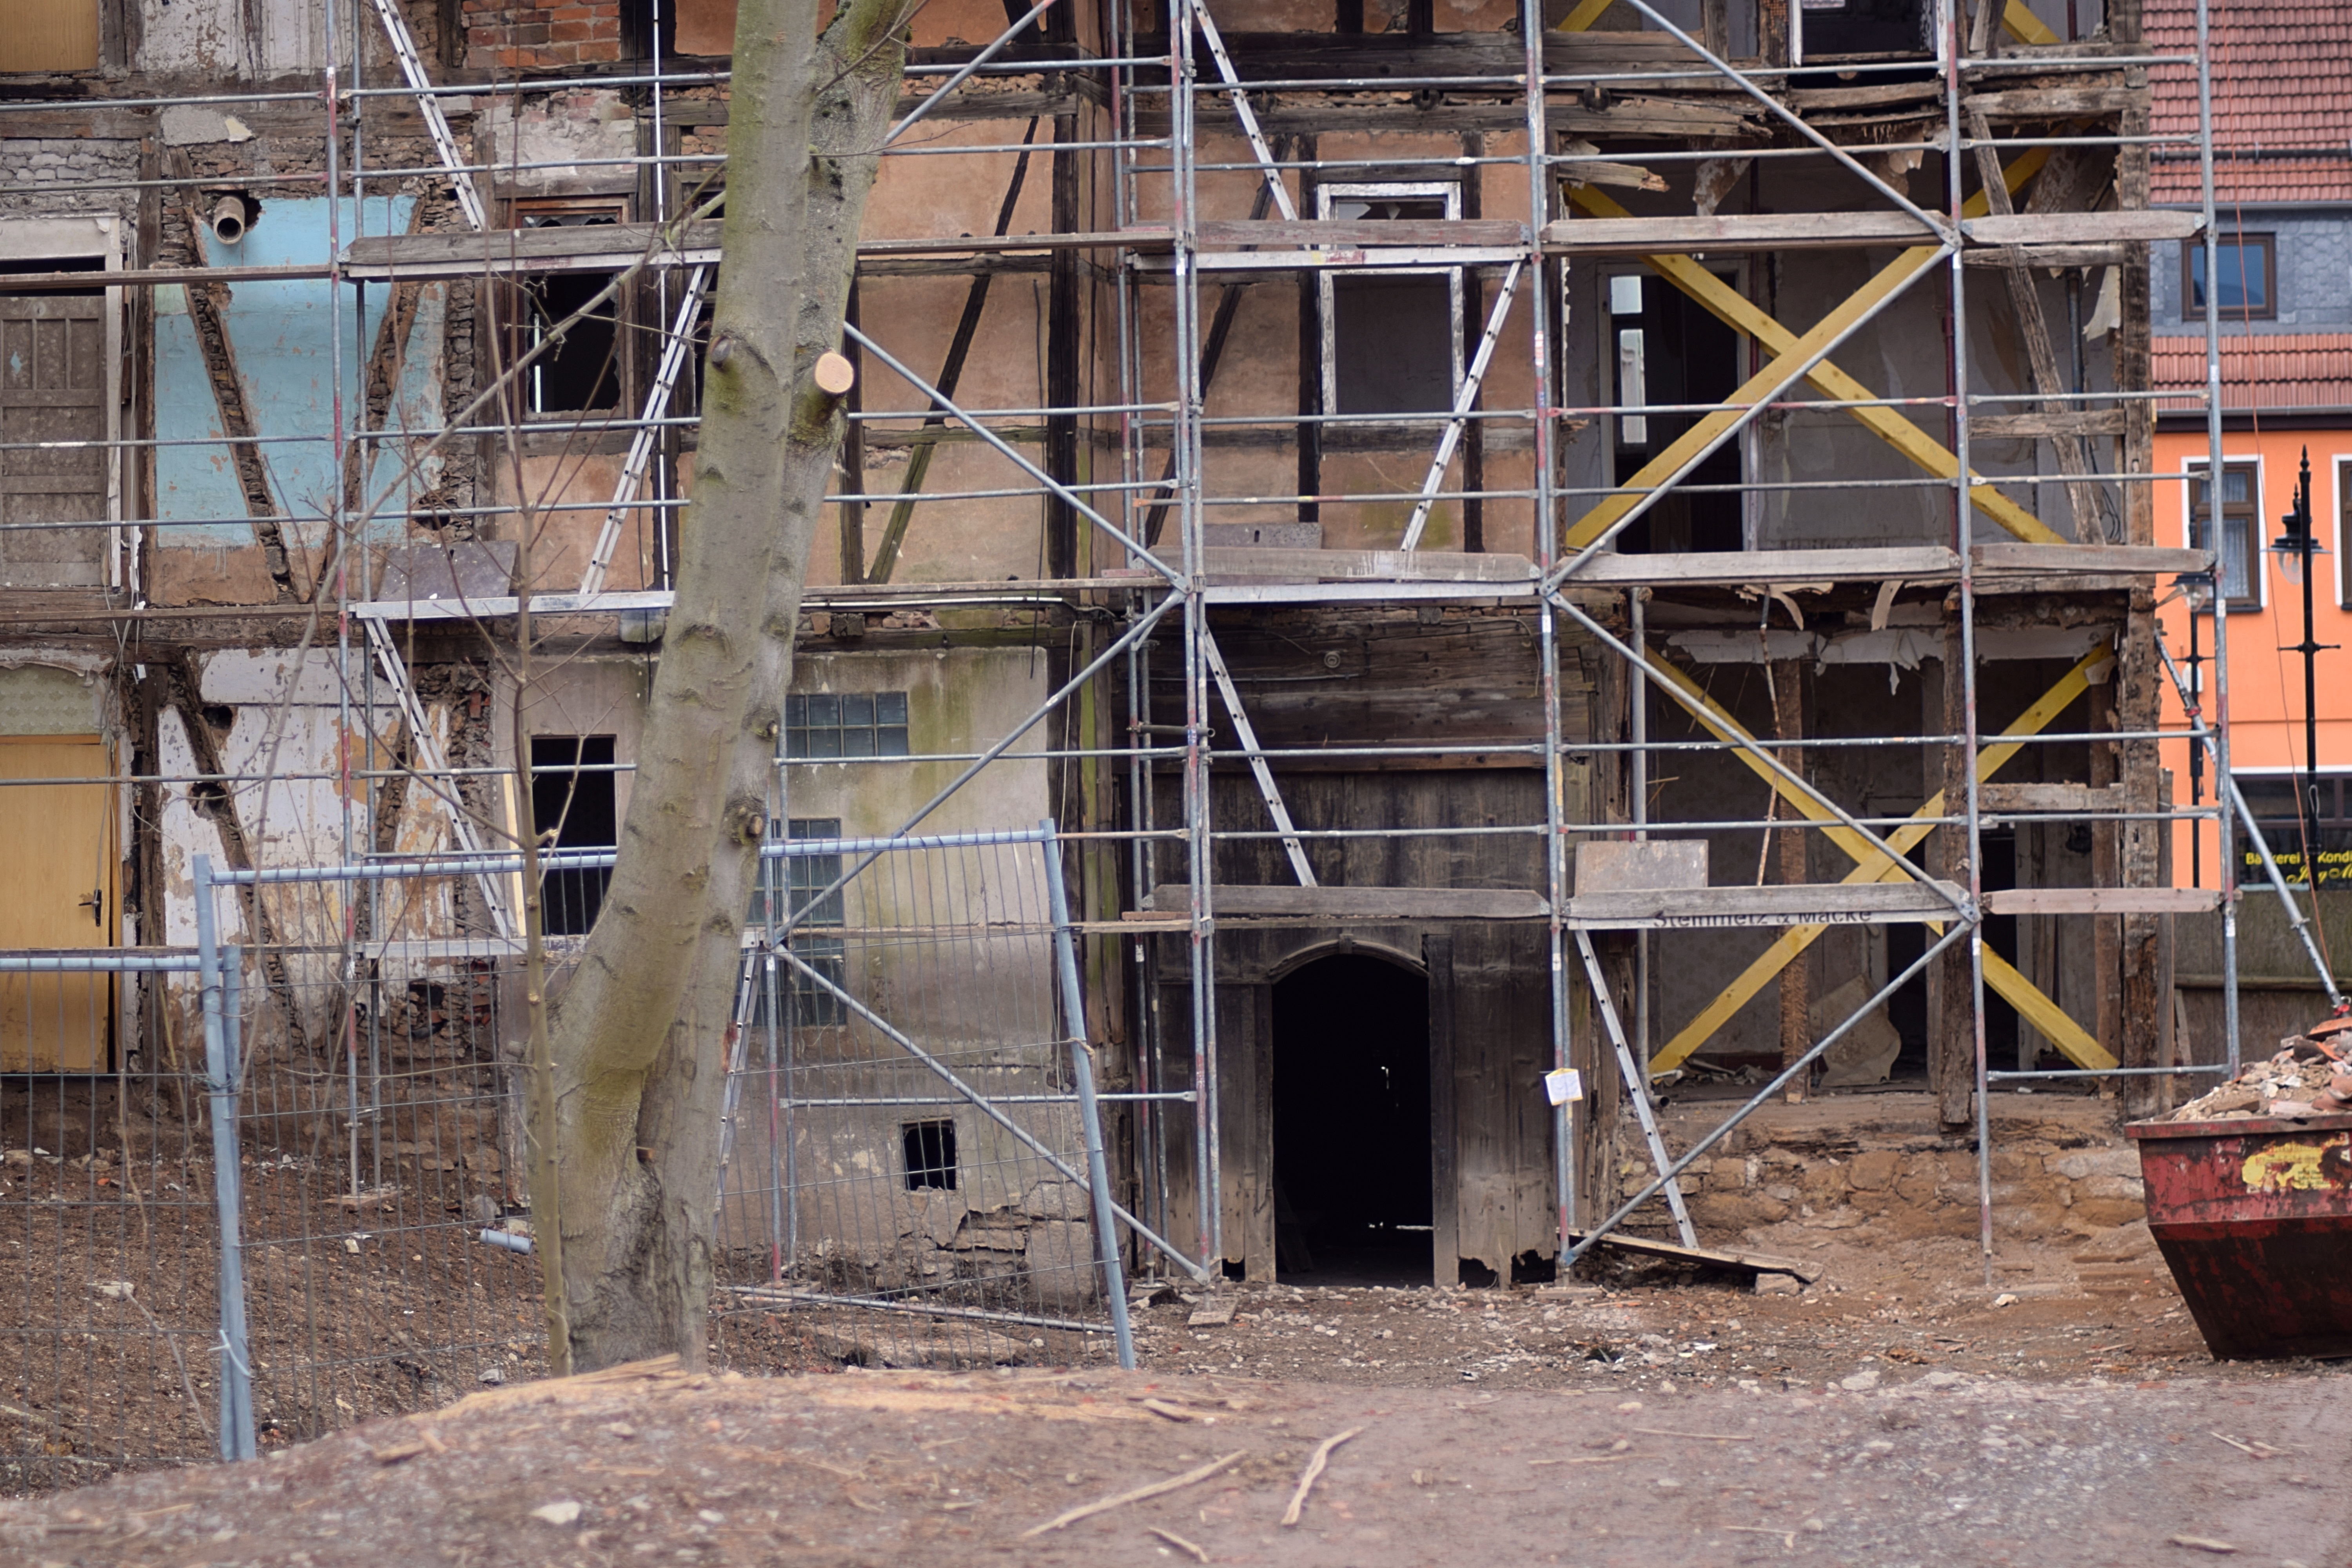
wall, construction, old building, rehabilitation, scaffolding, site, scaffold